Saint-Menges

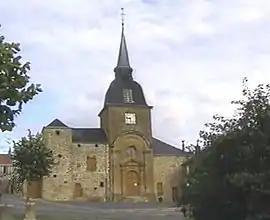
The church in Saint-Menges

Saint-Menges is a commune in the Ardennes department in northern France.